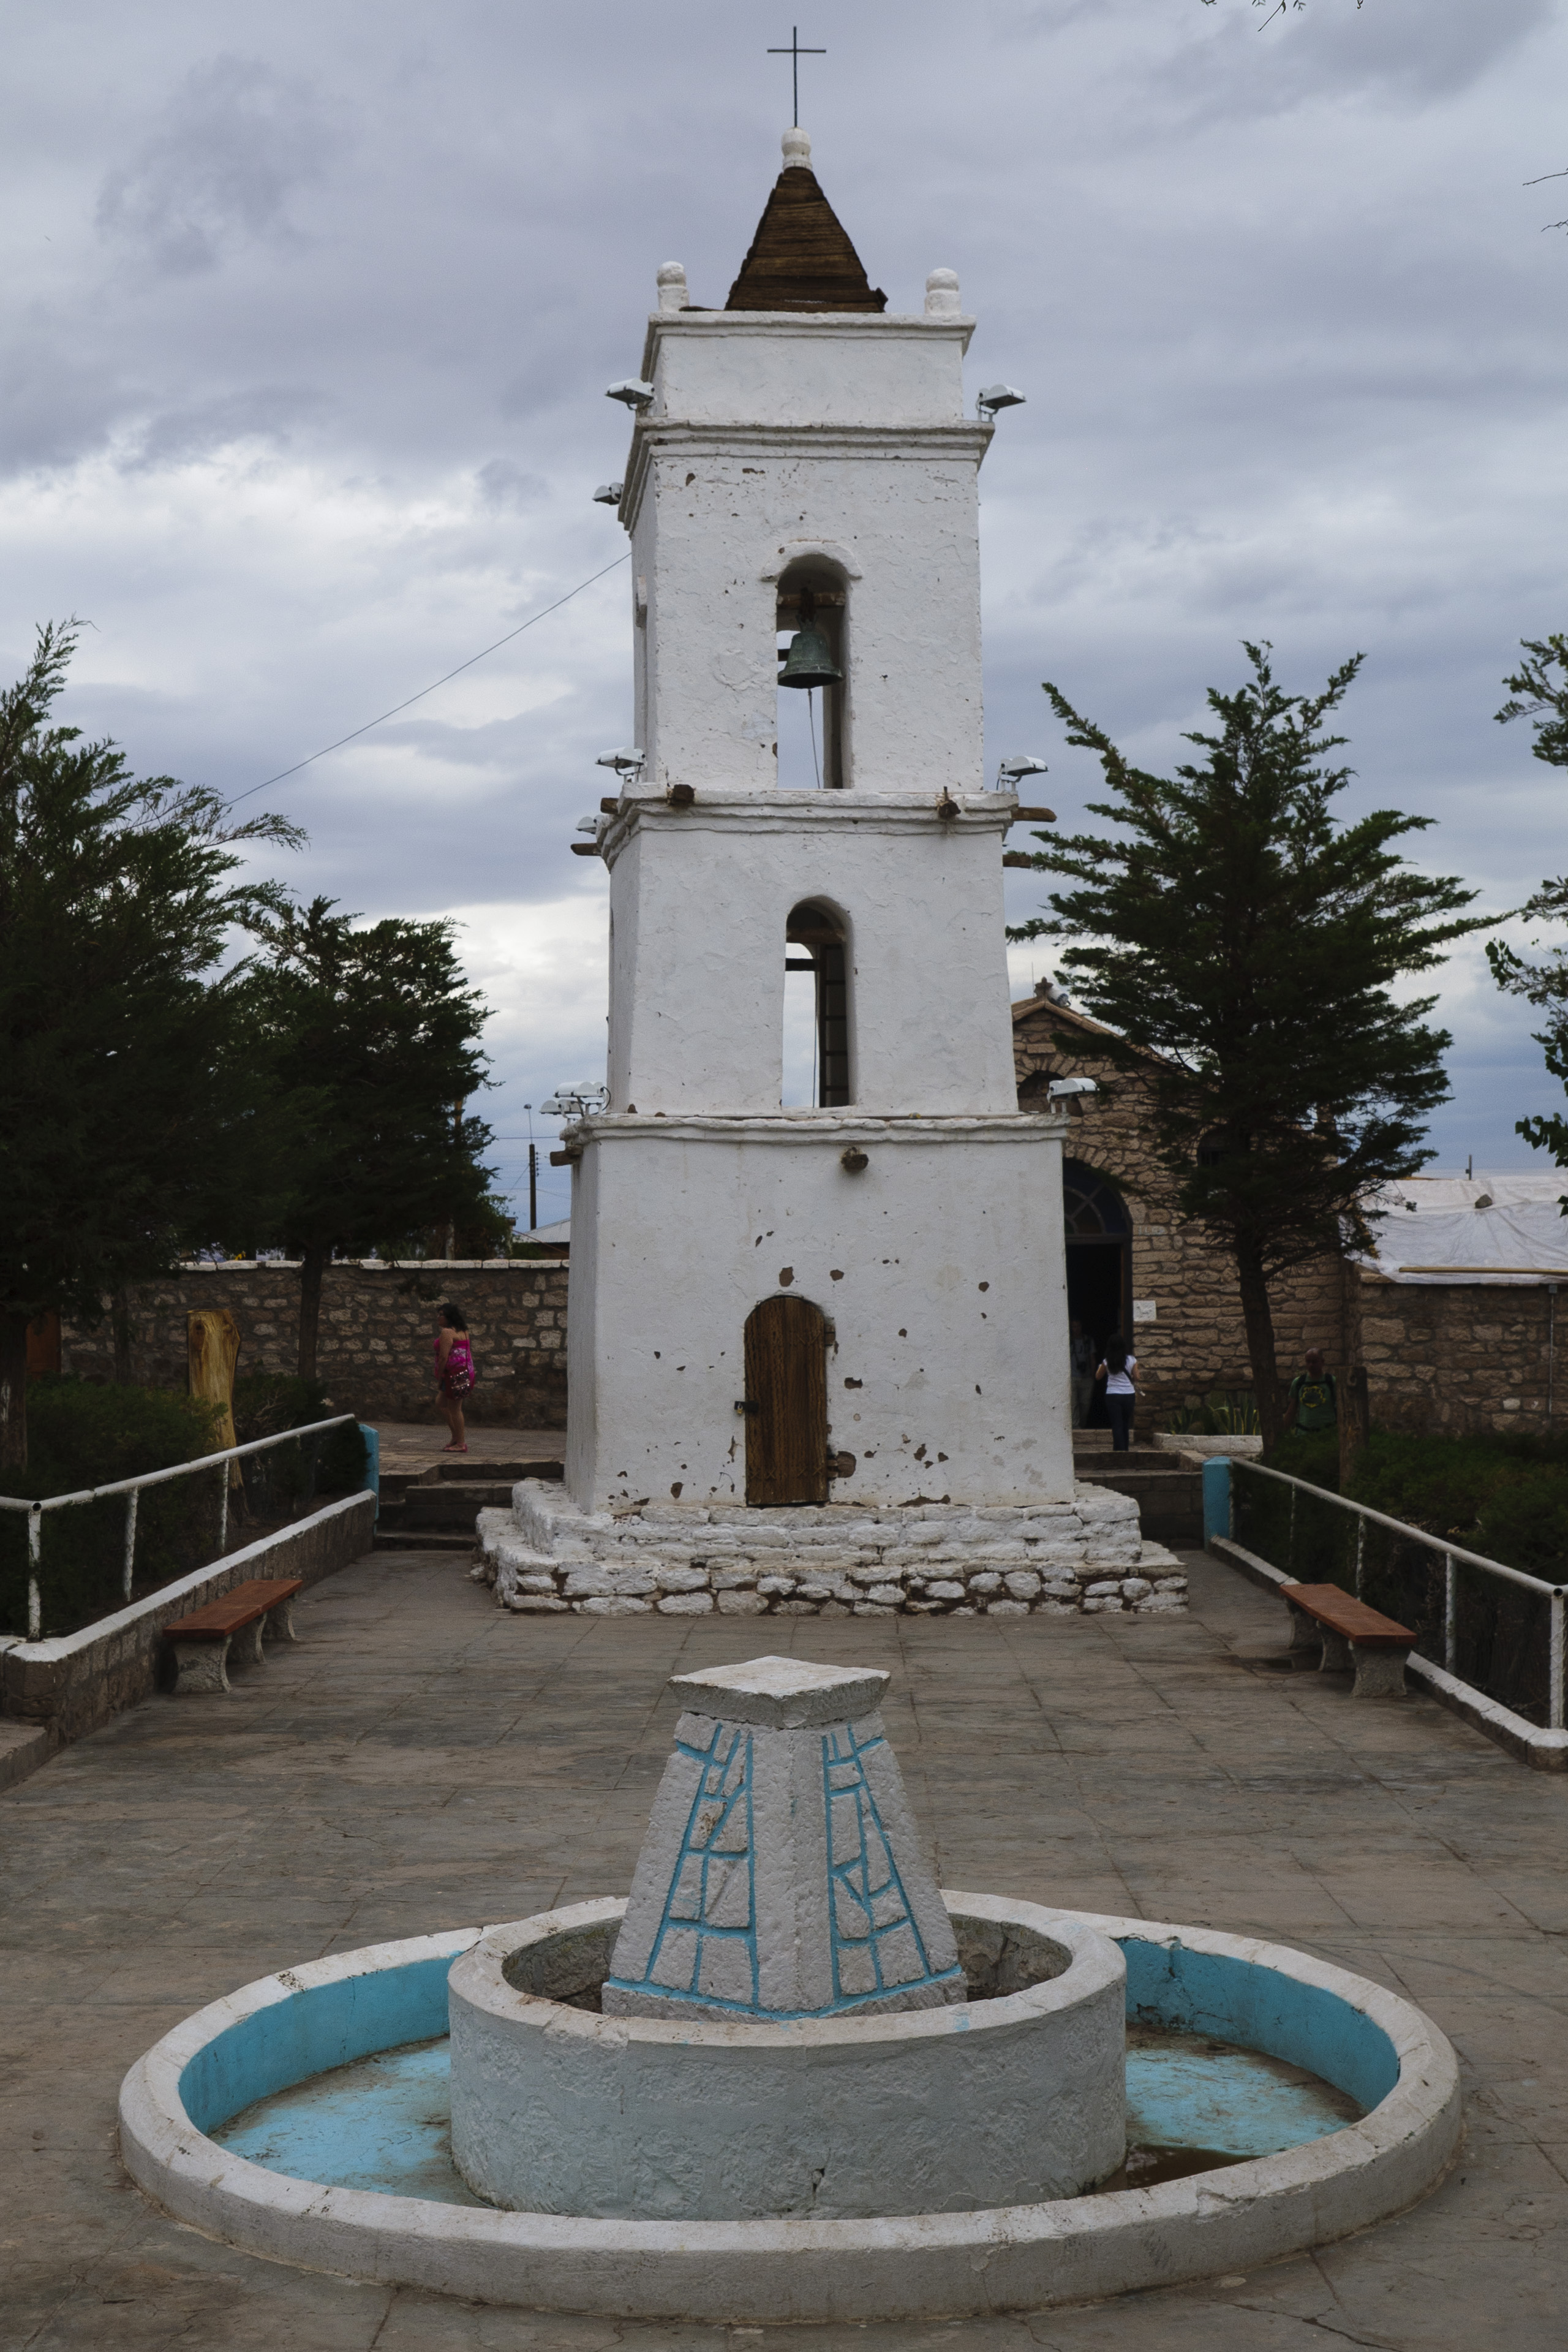
monument, tower, landmark, nikon, chile, bell tower, sanpedrodeatacama, d300